Indigo carmine

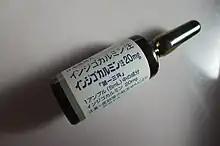
Container of indigotindisulfonate sodium for medical use.

Indigotindisulfonate sodium, sold under the brand name Bludigo, is used as a contrast agent during surgical procedures. It is indicated for use in cystoscopy in adults following urological and gynecological procedures. It was approved for medical use in the United States in July 2022.